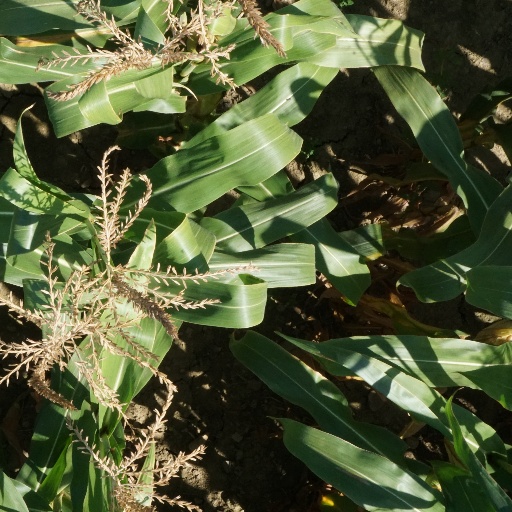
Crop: maize; corn